Carol M. Pottenger

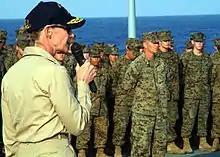
Pottenger in March 2007, speaking to a group of United States Marines aboard .

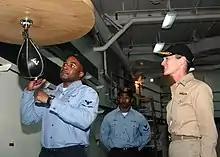
Pottenger in April 2007, watching a sailor hit a punching bag aboard a naval ship.

Following her commissioning in 1977, Pottenger was one of the first women selected for sea duty. Pottenger reported aboard as engineering division officer and completed a Mediterranean deployment. Following her first shore duty tour, she transitioned to the Naval Reserve as a full-time active duty officer in the Training and Administration of the Reserve program, now known as the Full-Time Support program.